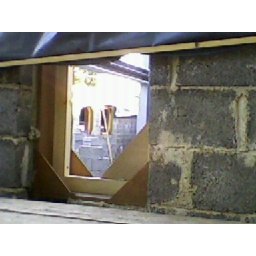
windows within window